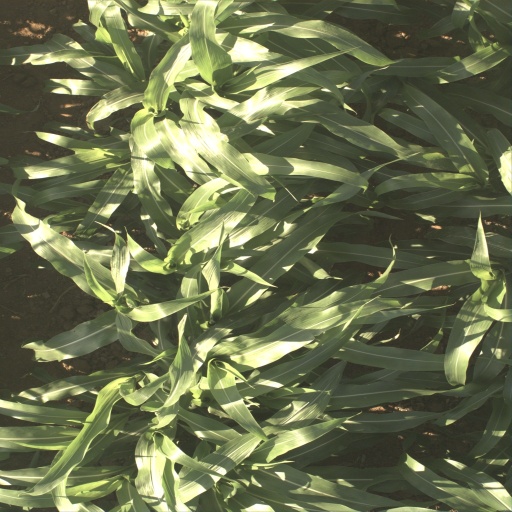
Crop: sorghum